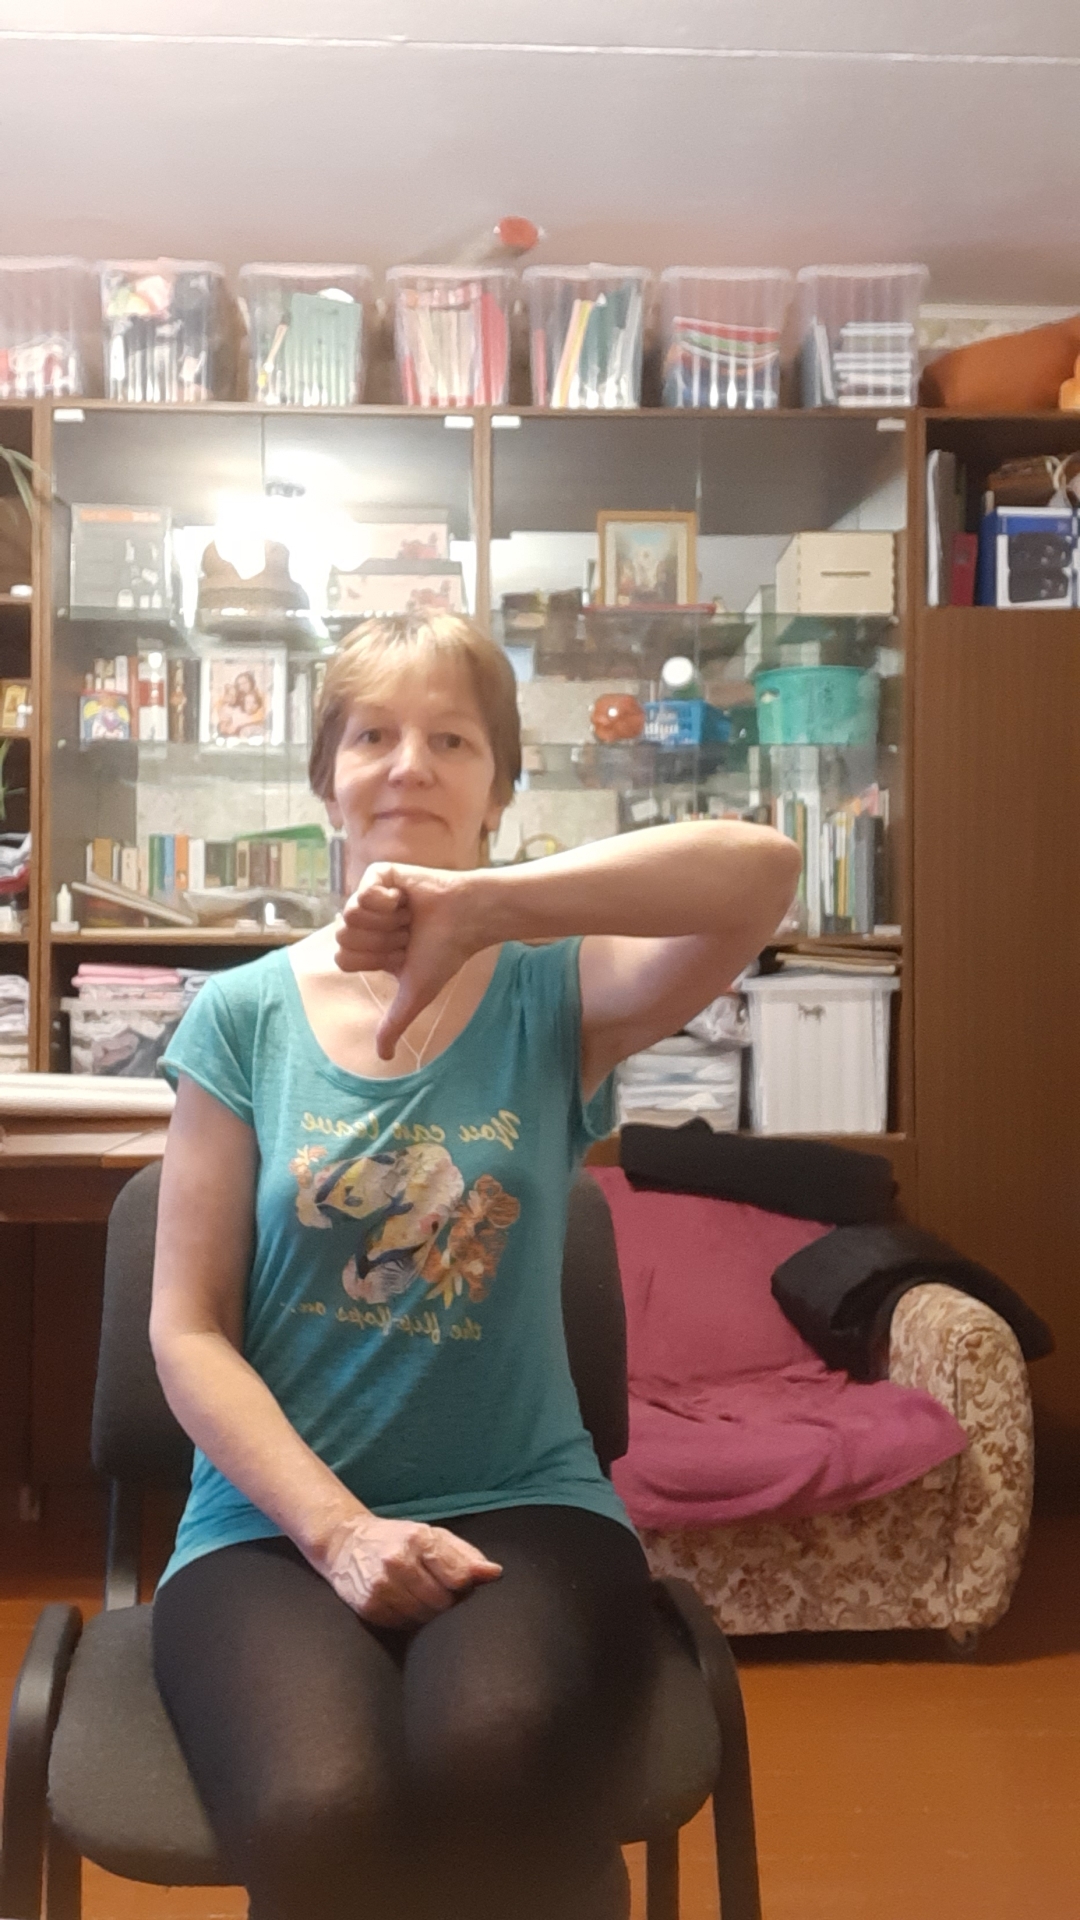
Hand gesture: dislike